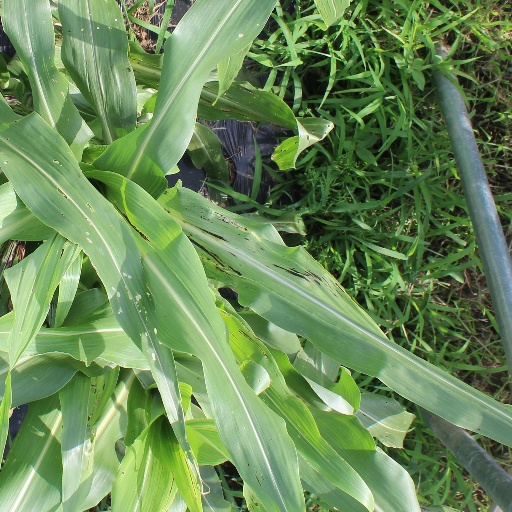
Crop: sorghum